Dheu

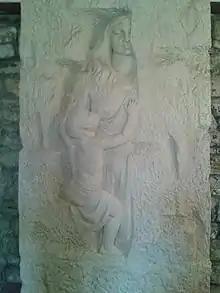
Life sized sculpture by Skender Kraja, based on the Legend of Rozafa, Museum of Rozafa Castle, Shkodër. The cult of the maternal breasts and the motif of immurement are reflections of the worship of the earth mother goddess in Albanian folk beliefs.

The cult of the earth is manifested in animal sacrifices for new buildings, a pagan practice widespread among Albanians. At the beginning of the construction of the new house, the foundation traditionally starts with prayers, in a 'lucky day', facing the Sun (Dielli), starting after sunrise, during the growing Moon (Hëna), and an animal is slaughtered as a sacrifice. The practice continues with variations depending on the Albanian ethnographic area. For instance in Opojë the sacrificed animal is placed on the foundation, with its head placed towards the east, where the Sun rises. In Brataj the blood of the sacrificed animal is poured during the slaughter in the corner that was on the east side, where the Sun rises; in order for the house to stand and for good luck, the owner of the house throws silver or golden coins in the same corner of the house; the lady of the house throws there unwashed wool. These things are to remain buried in the foundation of the house that is being built. The relatives of the house owner throw money on the foundation of the house as well, but that money is taken by the craftsman who builds the house. In Dibra a ram is slaughered at the foundation, and the head of the ram is placed on the foundation. In the Lezha highlands a ram or a rooster is slaughered on the foundation and then their heads are buried there; the owners of the house throw coins as well as seeds of different plants on the foundation.